French ironclad Suffren

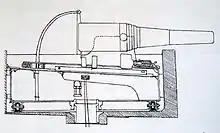
Barbettes of the "Suffren"

The 18-caliber 274-millimeter Modéle 1870 gun fired an armor-piercing, shell while the gun itself weighed . The gun fired its shell at a muzzle velocity of and was credited with the ability to penetrate a nominal of wrought iron armour at the muzzle. The armor-piercing shell of the 19-caliber 240-millmeter Modele 1870 gun weighed while the gun itself weighed . It had a muzzle velocity of and was credited with the ability to penetrate a nominal of wrought iron armour at the muzzle. The 138-millimeter gun was 21 calibers long and weighed . It fired a explosive shell that had a muzzle velocity of . The guns could fire both solid shot and explosive shells.